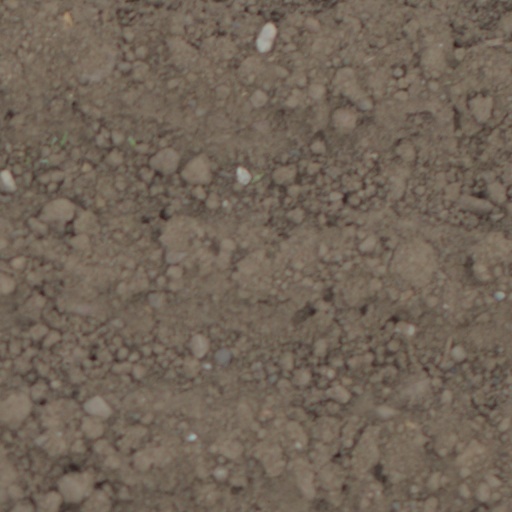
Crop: wheat